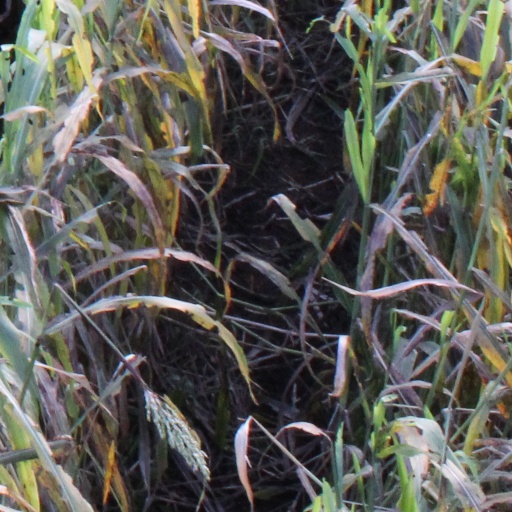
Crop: sorghum